Mount Shasta

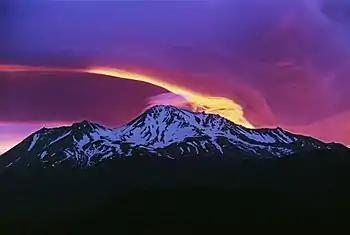
Sunrise over Mount Shasta

The lore of some of the Klamath Tribes in the area held that Mount Shasta is inhabited by the Spirit of the Above-World, Skell, who descended from heaven to the mountain's summit at the request of a Klamath chief. Skell fought with Spirit of the Below-World, Llao, who resided at Mount Mazama by throwing hot rocks and lava, probably representing the volcanic eruptions at both mountains.